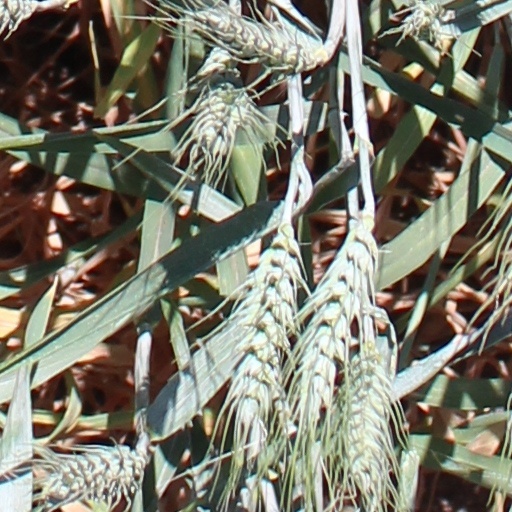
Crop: wheat